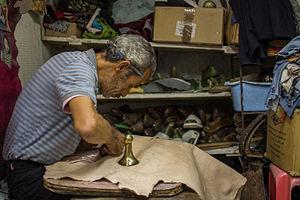
Le souk El Blaghgia est l'un des souks de la médina de Tunis. Le terme blaghgia vient de l'arabe balgha qui désigne une sorte de babouche fabriquée à partir de cuir et faisant partie des costumes traditionnels de la Tunisie et du Maghreb en général.